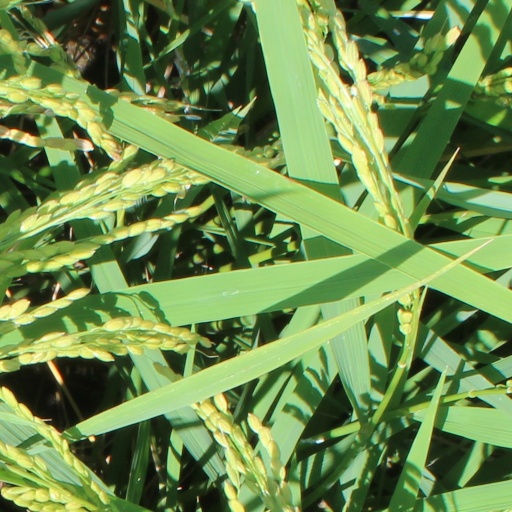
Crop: rice